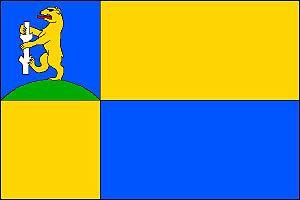
Hrobčice est une commune du district de Teplice, dans la région d'Ústí nad Labem, en Tchéquie. Sa population s'élevait à 1 393 habitants en 2018.